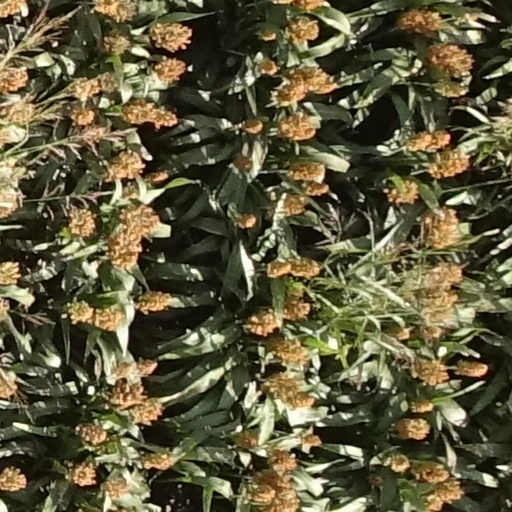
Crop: sorghum